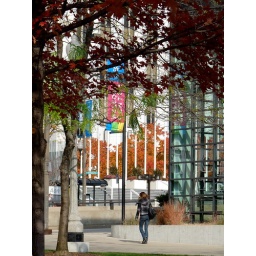
I was struck by the effect of the flagpoles in front of the orange trees and the orangish hair on the woman walking by.